Trewyn Farm barn, Llanvihangel Crucorney

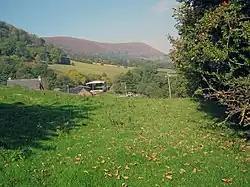
"an unusually good C16 cruck barn"

The barn at Trewyn Farm, Llanvihangel Crucorney, Monmouthshire is part of a complex of farm buildings dating from the late 16th century. The barn has a Grade II* listing, with the Old farmhouse at Trewyn Farm and Trewyn Farmhouse having separate Grade II listings.